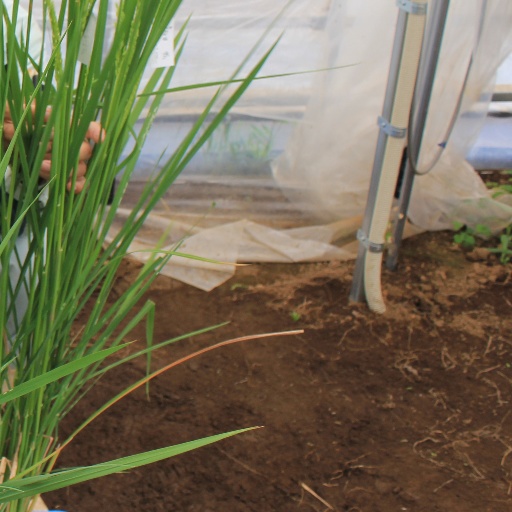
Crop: rice